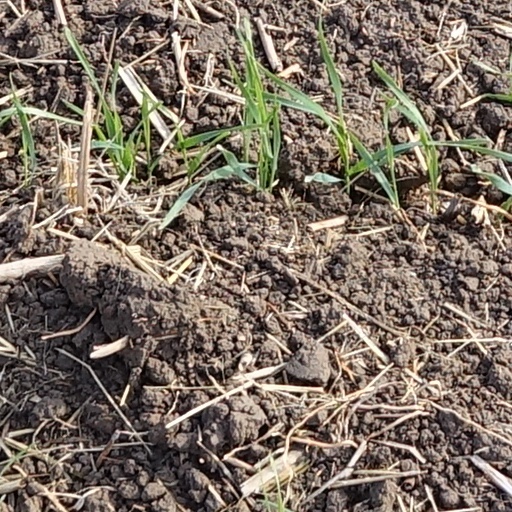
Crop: wheat